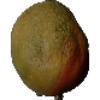
Label: Papaya 1